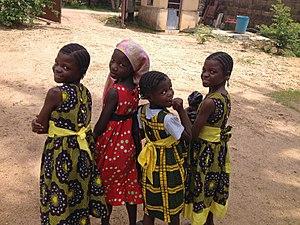
Les Birom sont une population d'Afrique de l'Ouest, vivant au centre du Nigeria, dans l'État du Plateau.